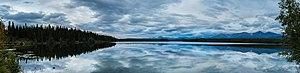
Le parc national et réserve nationale de Wrangell-Saint-Élie est un parc national américain du Sud de l’Alaska. Le parc constitue une réserve de biosphère et fait partie du patrimoine mondial de l’Unesco. Il s’agit du plus grand parc national aux États-Unis, avec une superficie de 53 321 km², soit six fois la surface du parc national de Yellowstone. Il comprend le second sommet du pays, le mont Saint-Élie, culminant à 5 489 mètres. Il borde le parc national canadien Kluane. Il fut créé en 1980 par l’Alaska National Interest Lands Conservation Act.